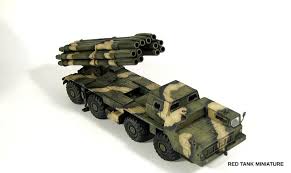
Label: BM-30